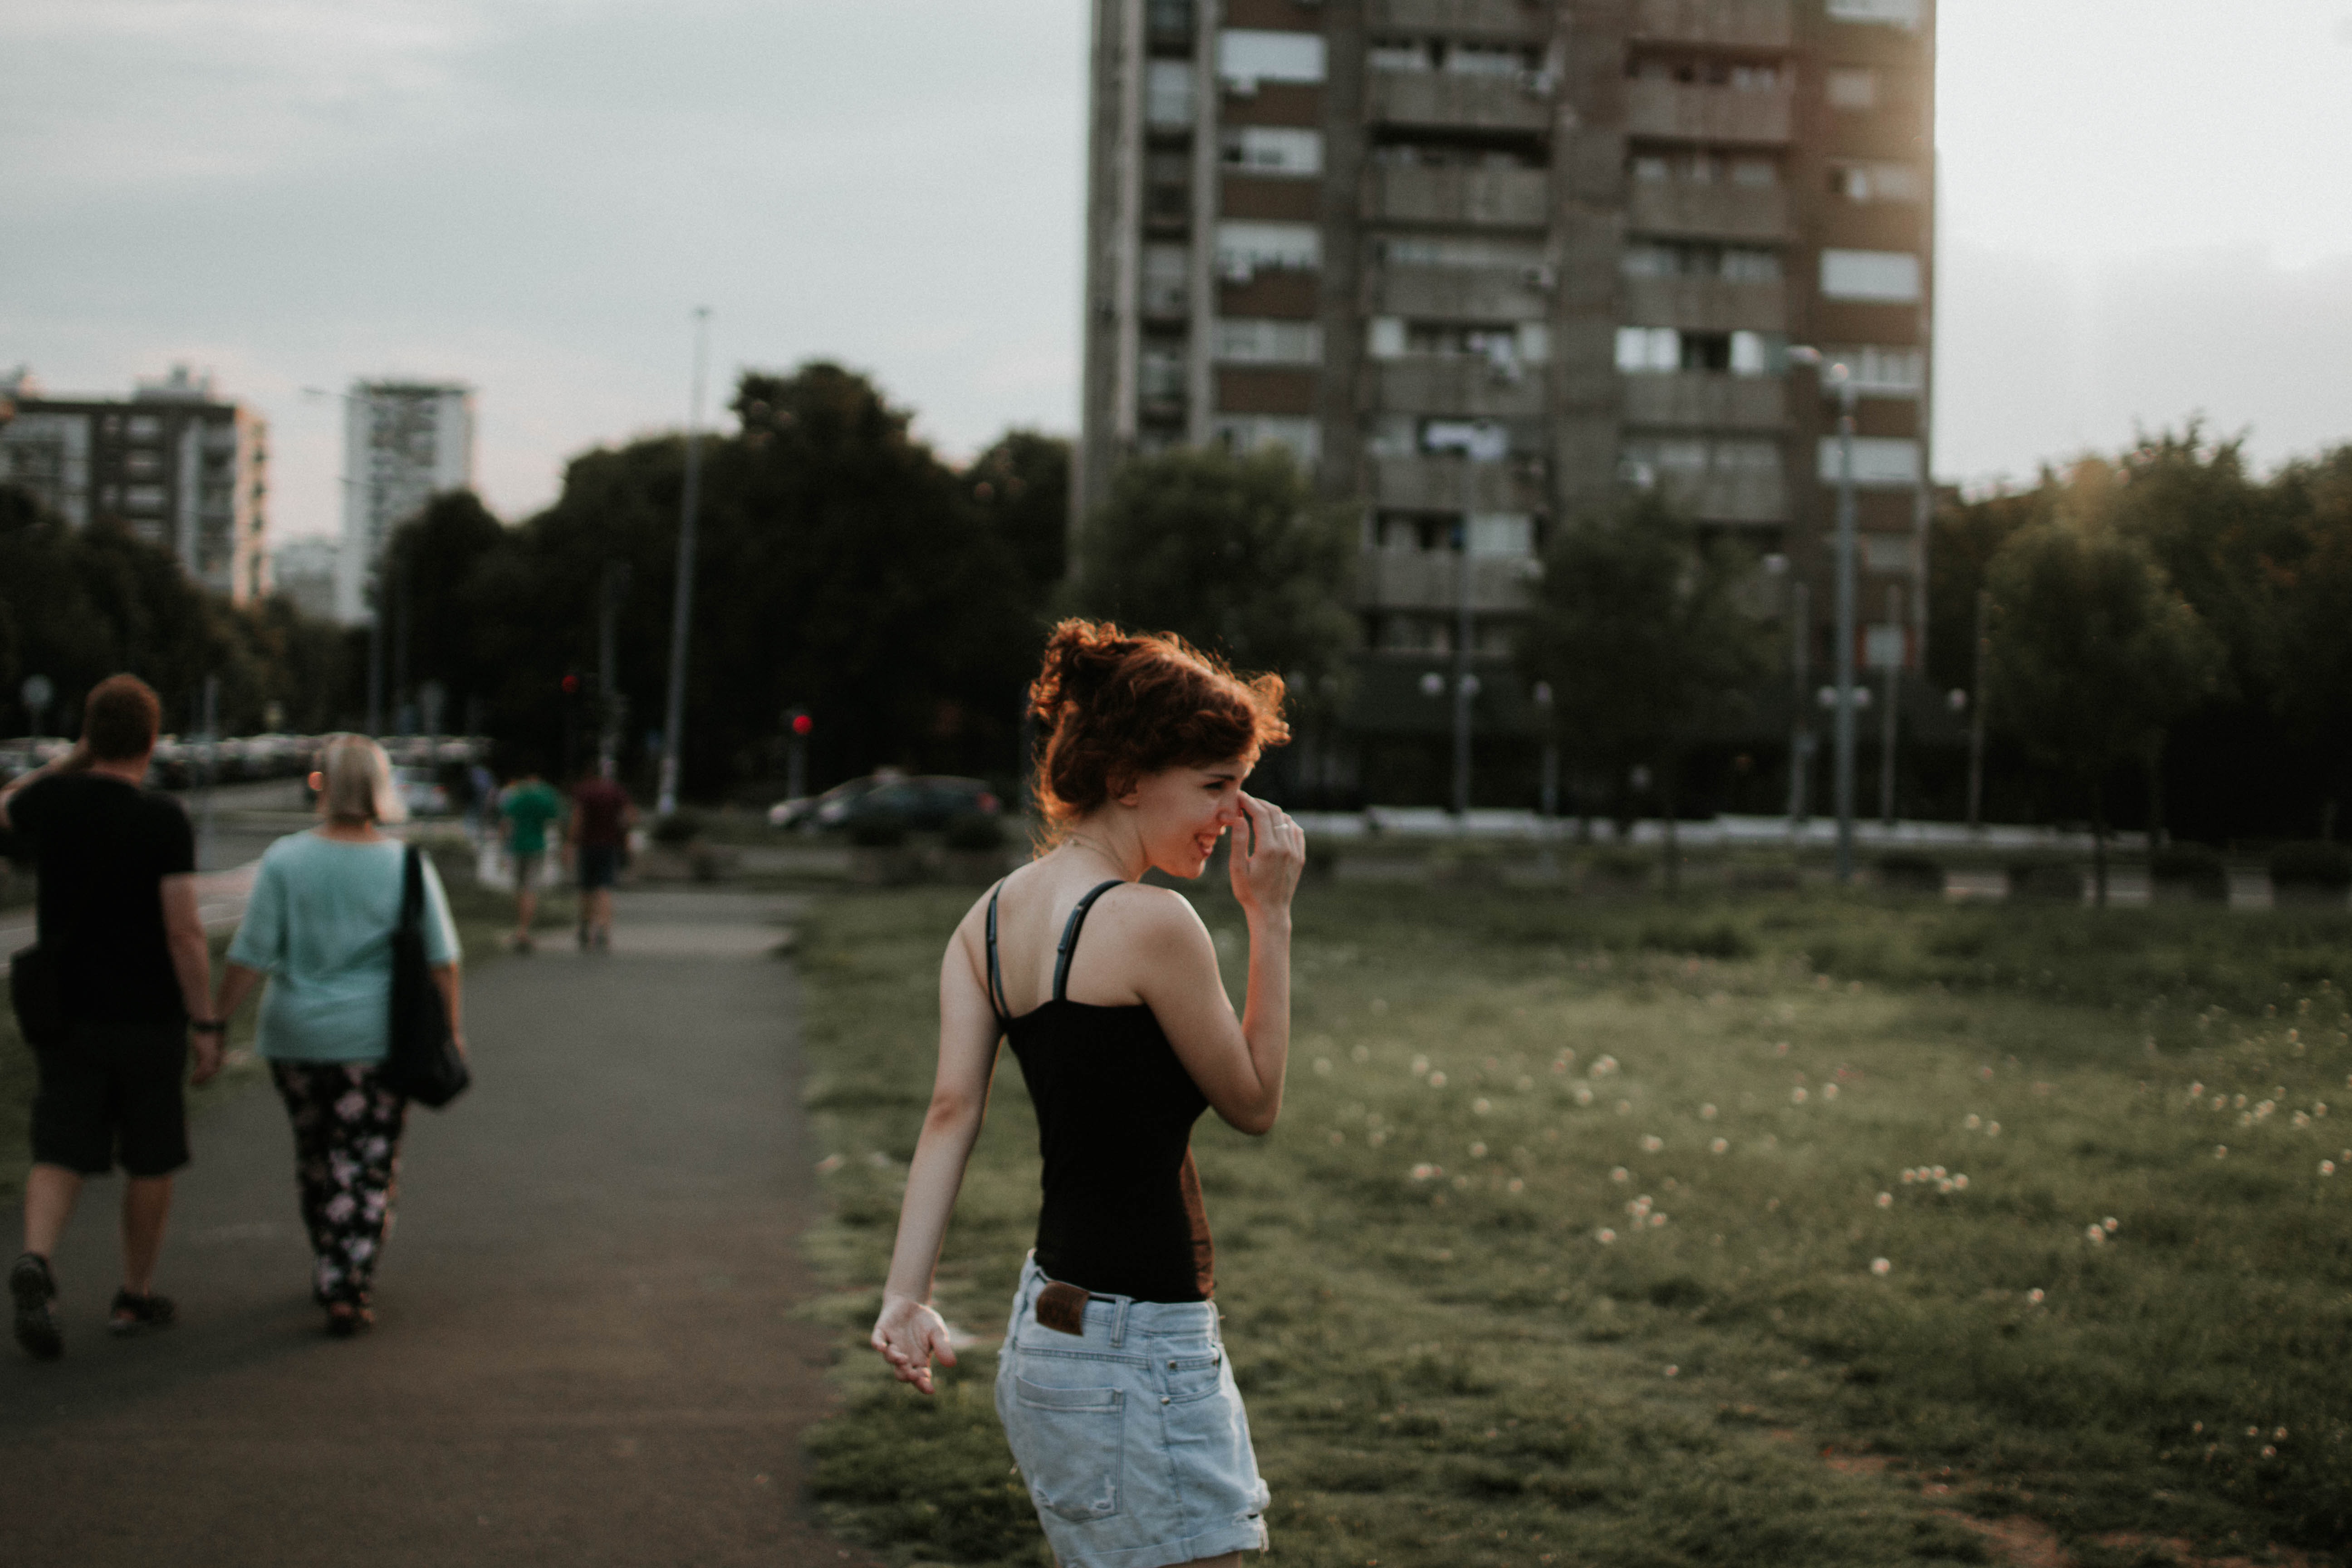
photograph, urban area, daytime, fun, standing, snapshot, beauty, public space, human settlement, tree, sky, photography, summer, city, human, sunlight, leisure, travel, temple, hand, architecture, street, tourism, vacation, crowd, road, happy, downtown, pedestrian